Flores

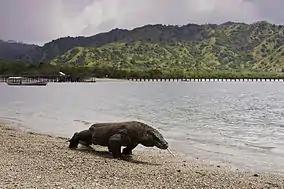
Komodo National Park

The Komodo dragon is endemic to Flores and surrounding islands and has been continuously present on Flores for at least 1.4 million years. Today, it is confined to a handful of small areas on Flores itself.